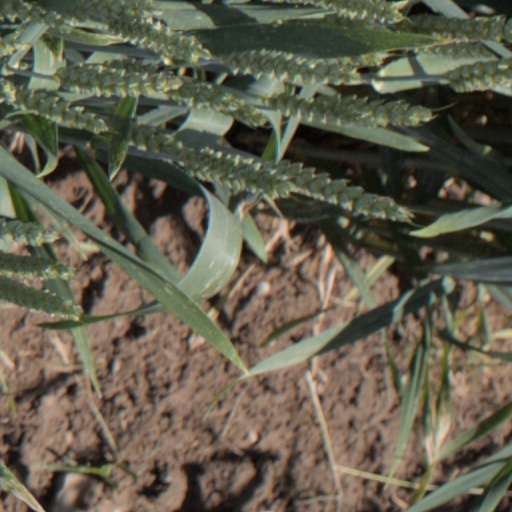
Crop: wheat